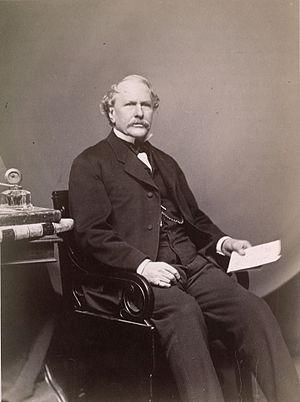
Arunah Shepherdson Abell est un journaliste et imprimeur américain du XIXᵉ siècle.